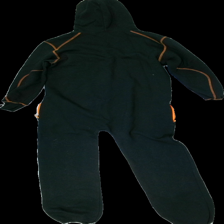
View: back
Type: Dress
Category: Ladies
Brand: Deval
Colors: Black
Material: 52% cotton 48% polyester
Cut: Regular
Size: XS
Season: All
Price range: <50
Recommended usage: Export
Description: svart onepiece, nopprig över hela
Comment: ingen klänning utan onepiece